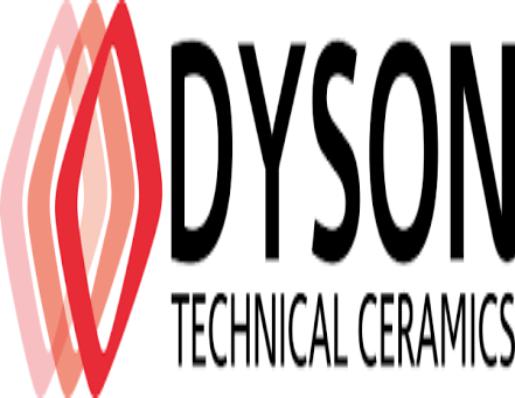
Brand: adyson
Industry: Clothes